Riley Herbst

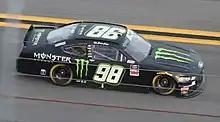
Herbst's No. 98 car at Daytona International Speedway in 2021

On December 10, 2020, Stewart–Haas Racing announced Herbst would drive the No. 98 Ford beginning with the 2021 season. After a rough start to the season that saw his involvement in wrecks—none of which were of his doing—in three of the first four races, he rebounded with a fourth-place finish at Phoenix Raceway. In 2022, Herbst would have his best season in his Xfinity career; his 8 Top 5 and 20 Top 10 finishes during the season were all career-highs.